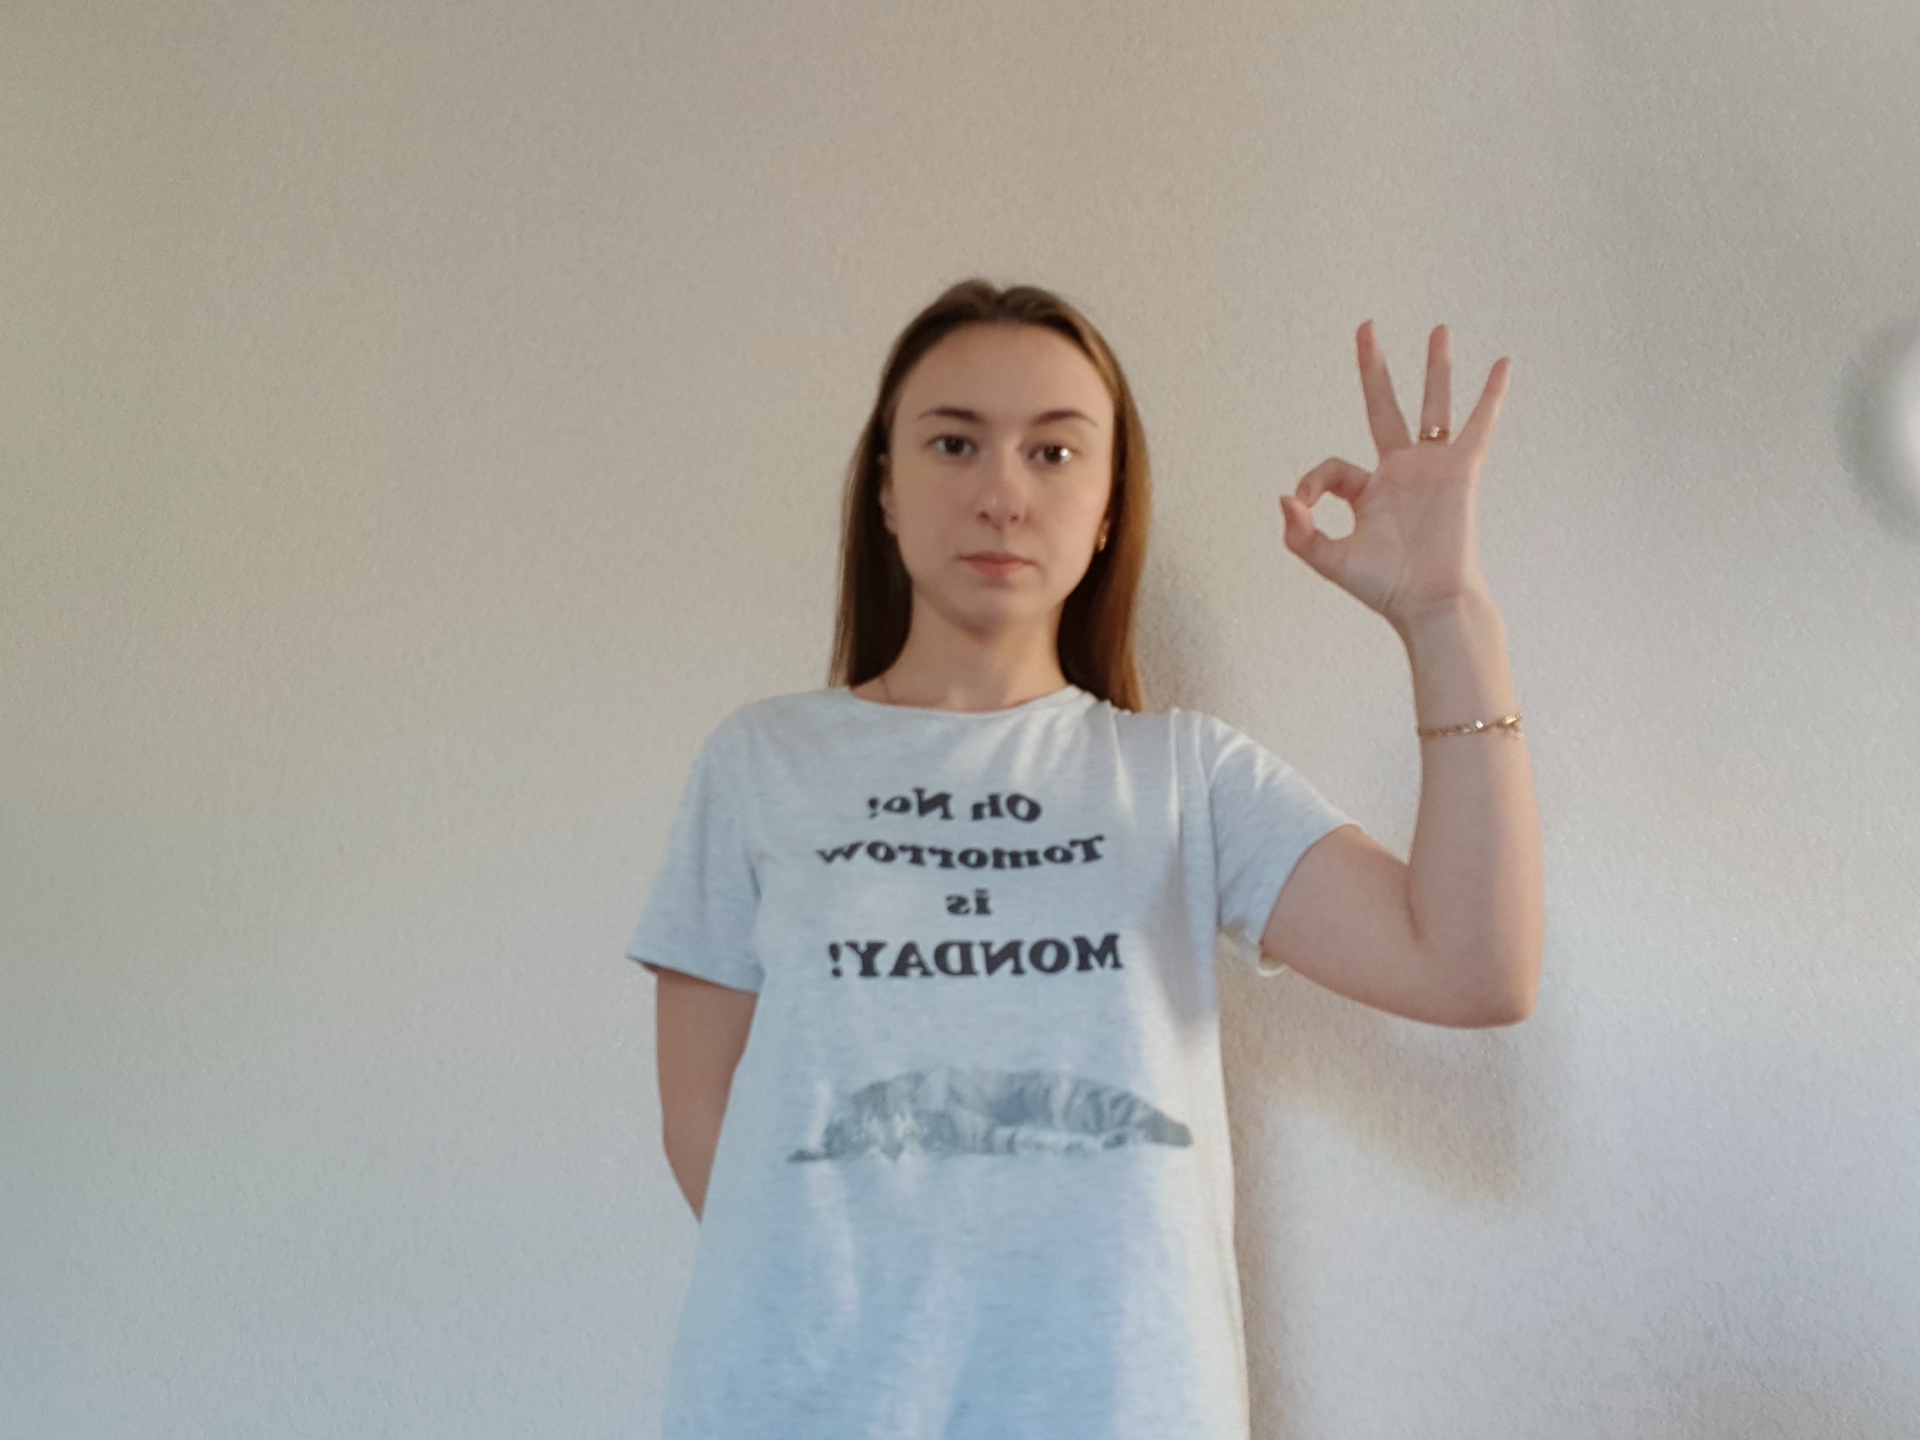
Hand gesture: ok